Luwians

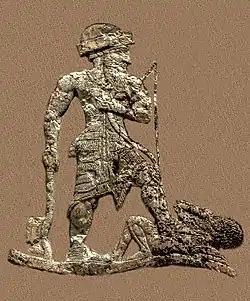
King Anubanini, holding an axe and bow, trampling an enemy.

The Luwian language is a member of the Anatolian language family, sharing a common ancestor with Hittite and Palaic. These languages are believed to have split off from one another over a period of less than a millennium. There is no consensus on Luwian origins or their entry point into Anatolia, only that Indo-European speakers were intrusive to Anatolia. Archaeological evidence suggests disruptions dating to roughly 2200 BC, which could be associated with the arrival of new populations including speakers of Anatolian languages. within the earliest known geographical area of "luwili" and proximate to the location where Luwian names appear in Assyrian records. The Konya plain is a plausible candidate for the initial settlement of the Luwians.